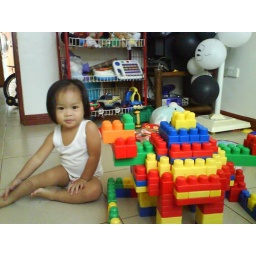
red beside turtle blocks4